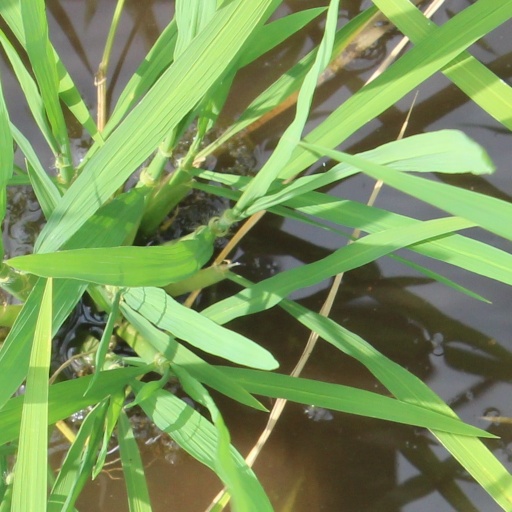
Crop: rice